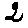
Label: 2